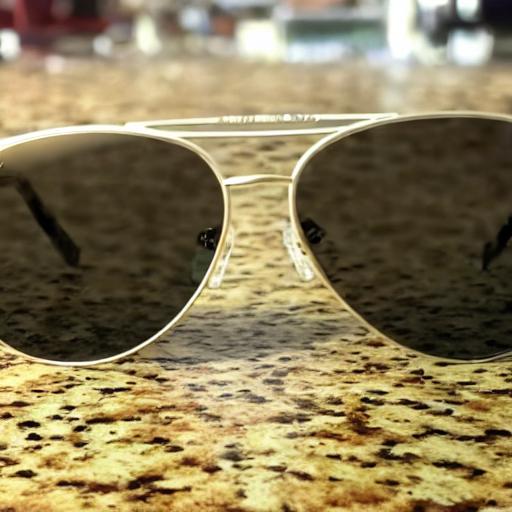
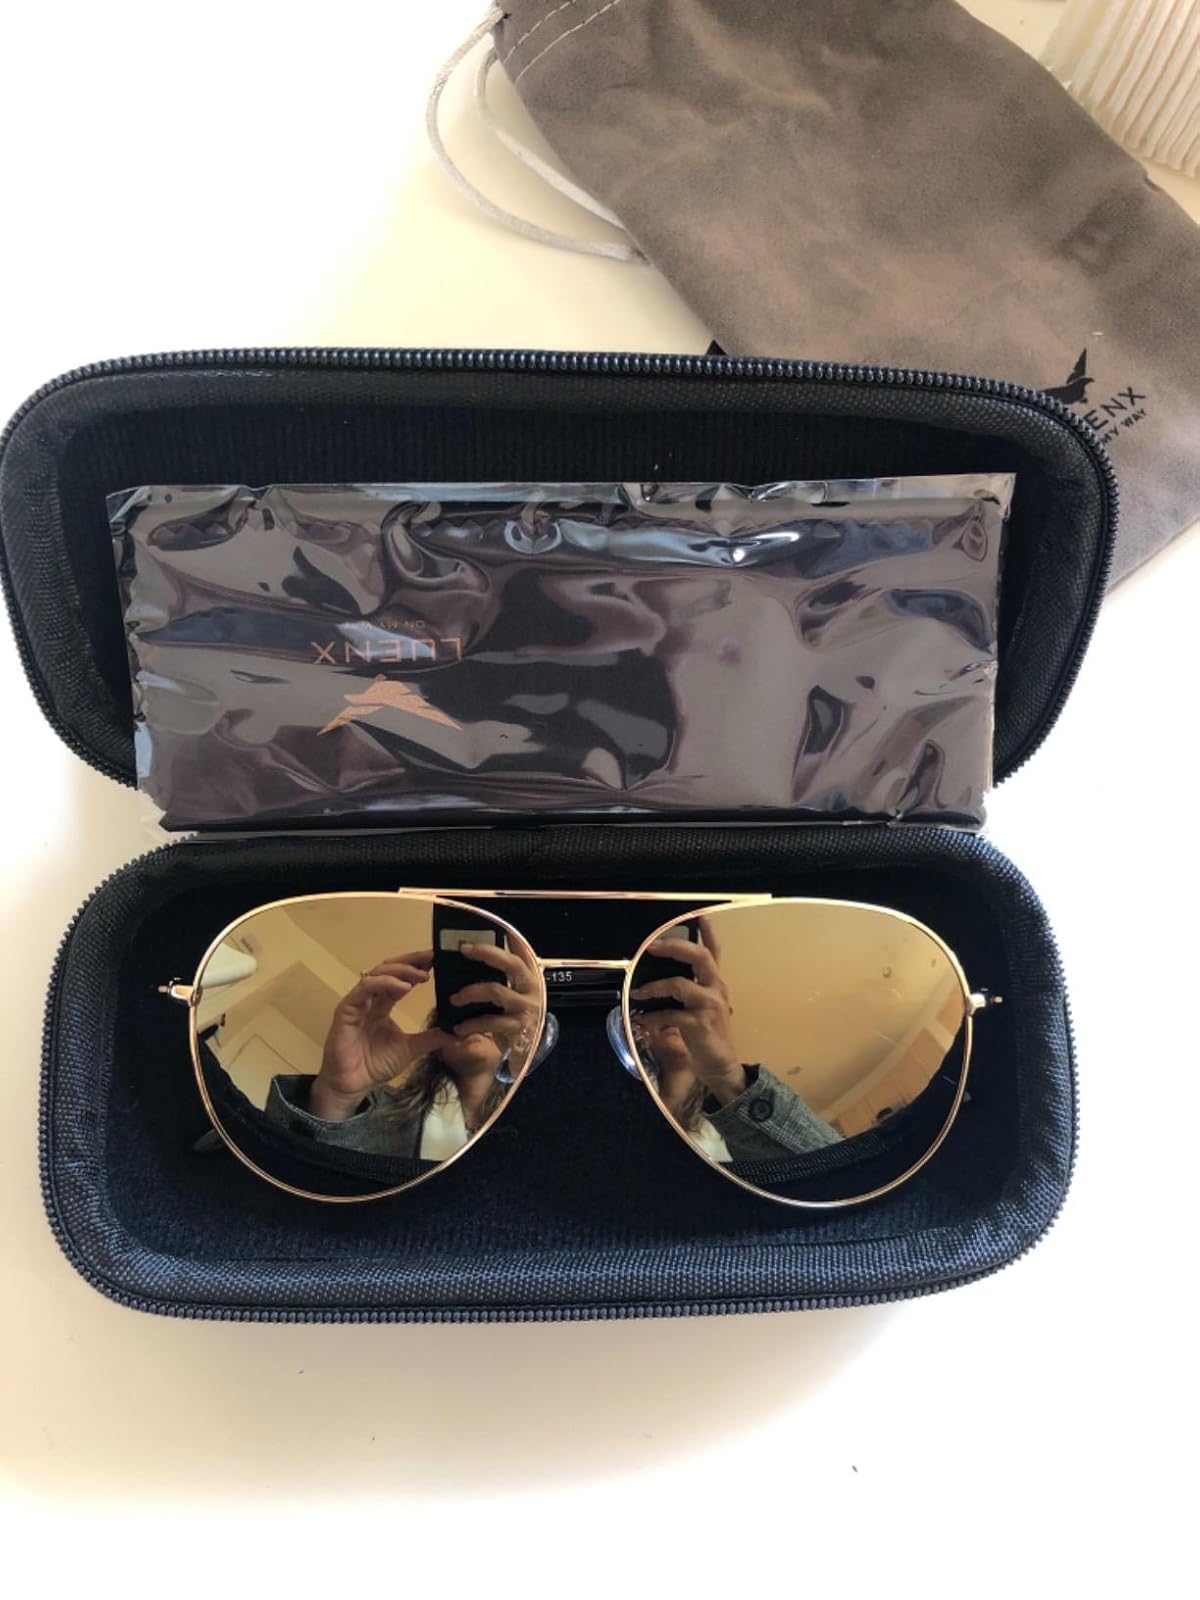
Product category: accessories_sunglasses
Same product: no